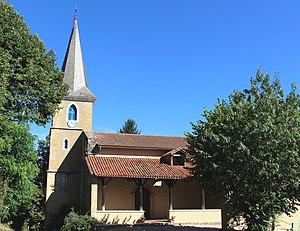
Église de l'Assomption de Monfaucon (Hautes-Pyrénées)
Monfaucon est une commune française située dans le département des Hautes-Pyrénées, en région Occitanie.
Cet article recense les monuments historiques des Hautes-Pyrénées, en France.
La liste des églises des Hautes-Pyrénées recense de manière exhaustive les églises situées dans le département français des Hautes-Pyrénées.